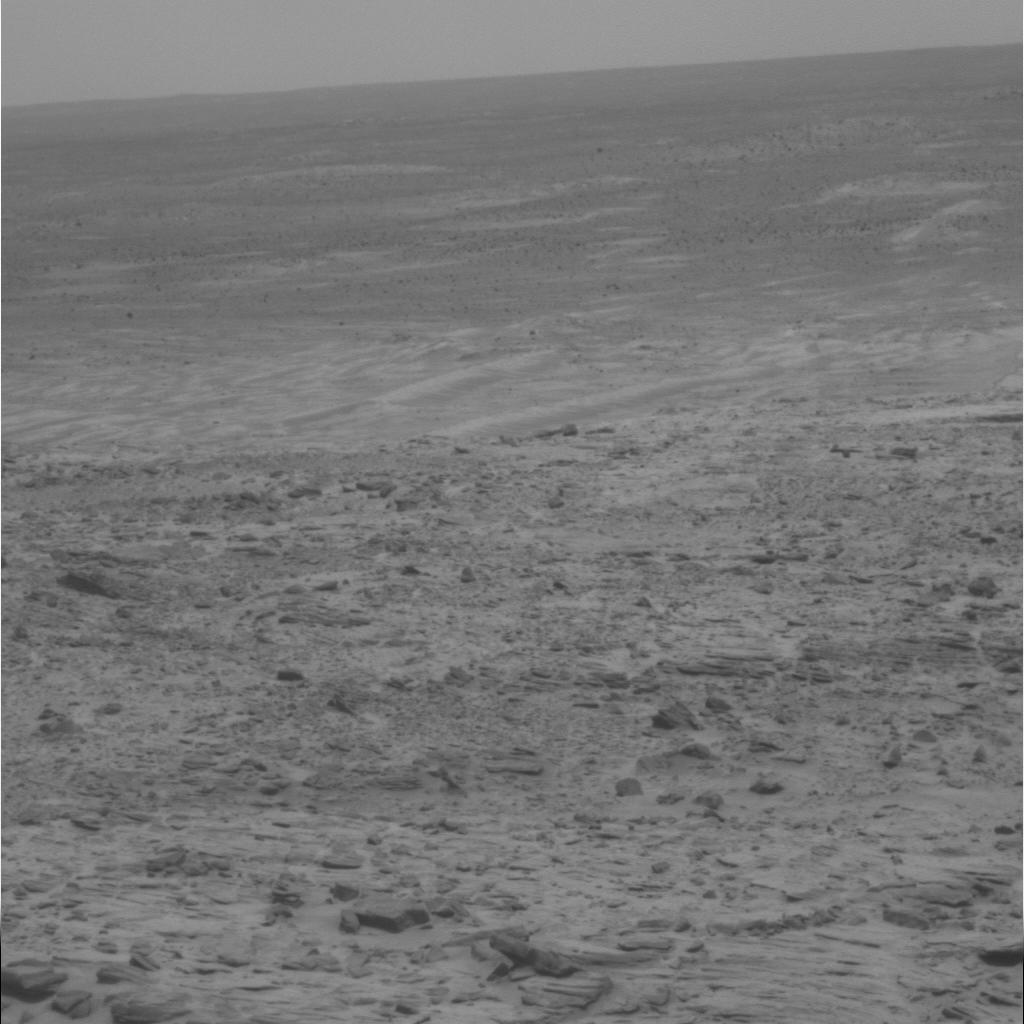
Surface features visible: Rock Outcrops, Rocks (Misc), Dunes/Ripples, Rock (Linear Features), Soil, Distant Vista, Sky